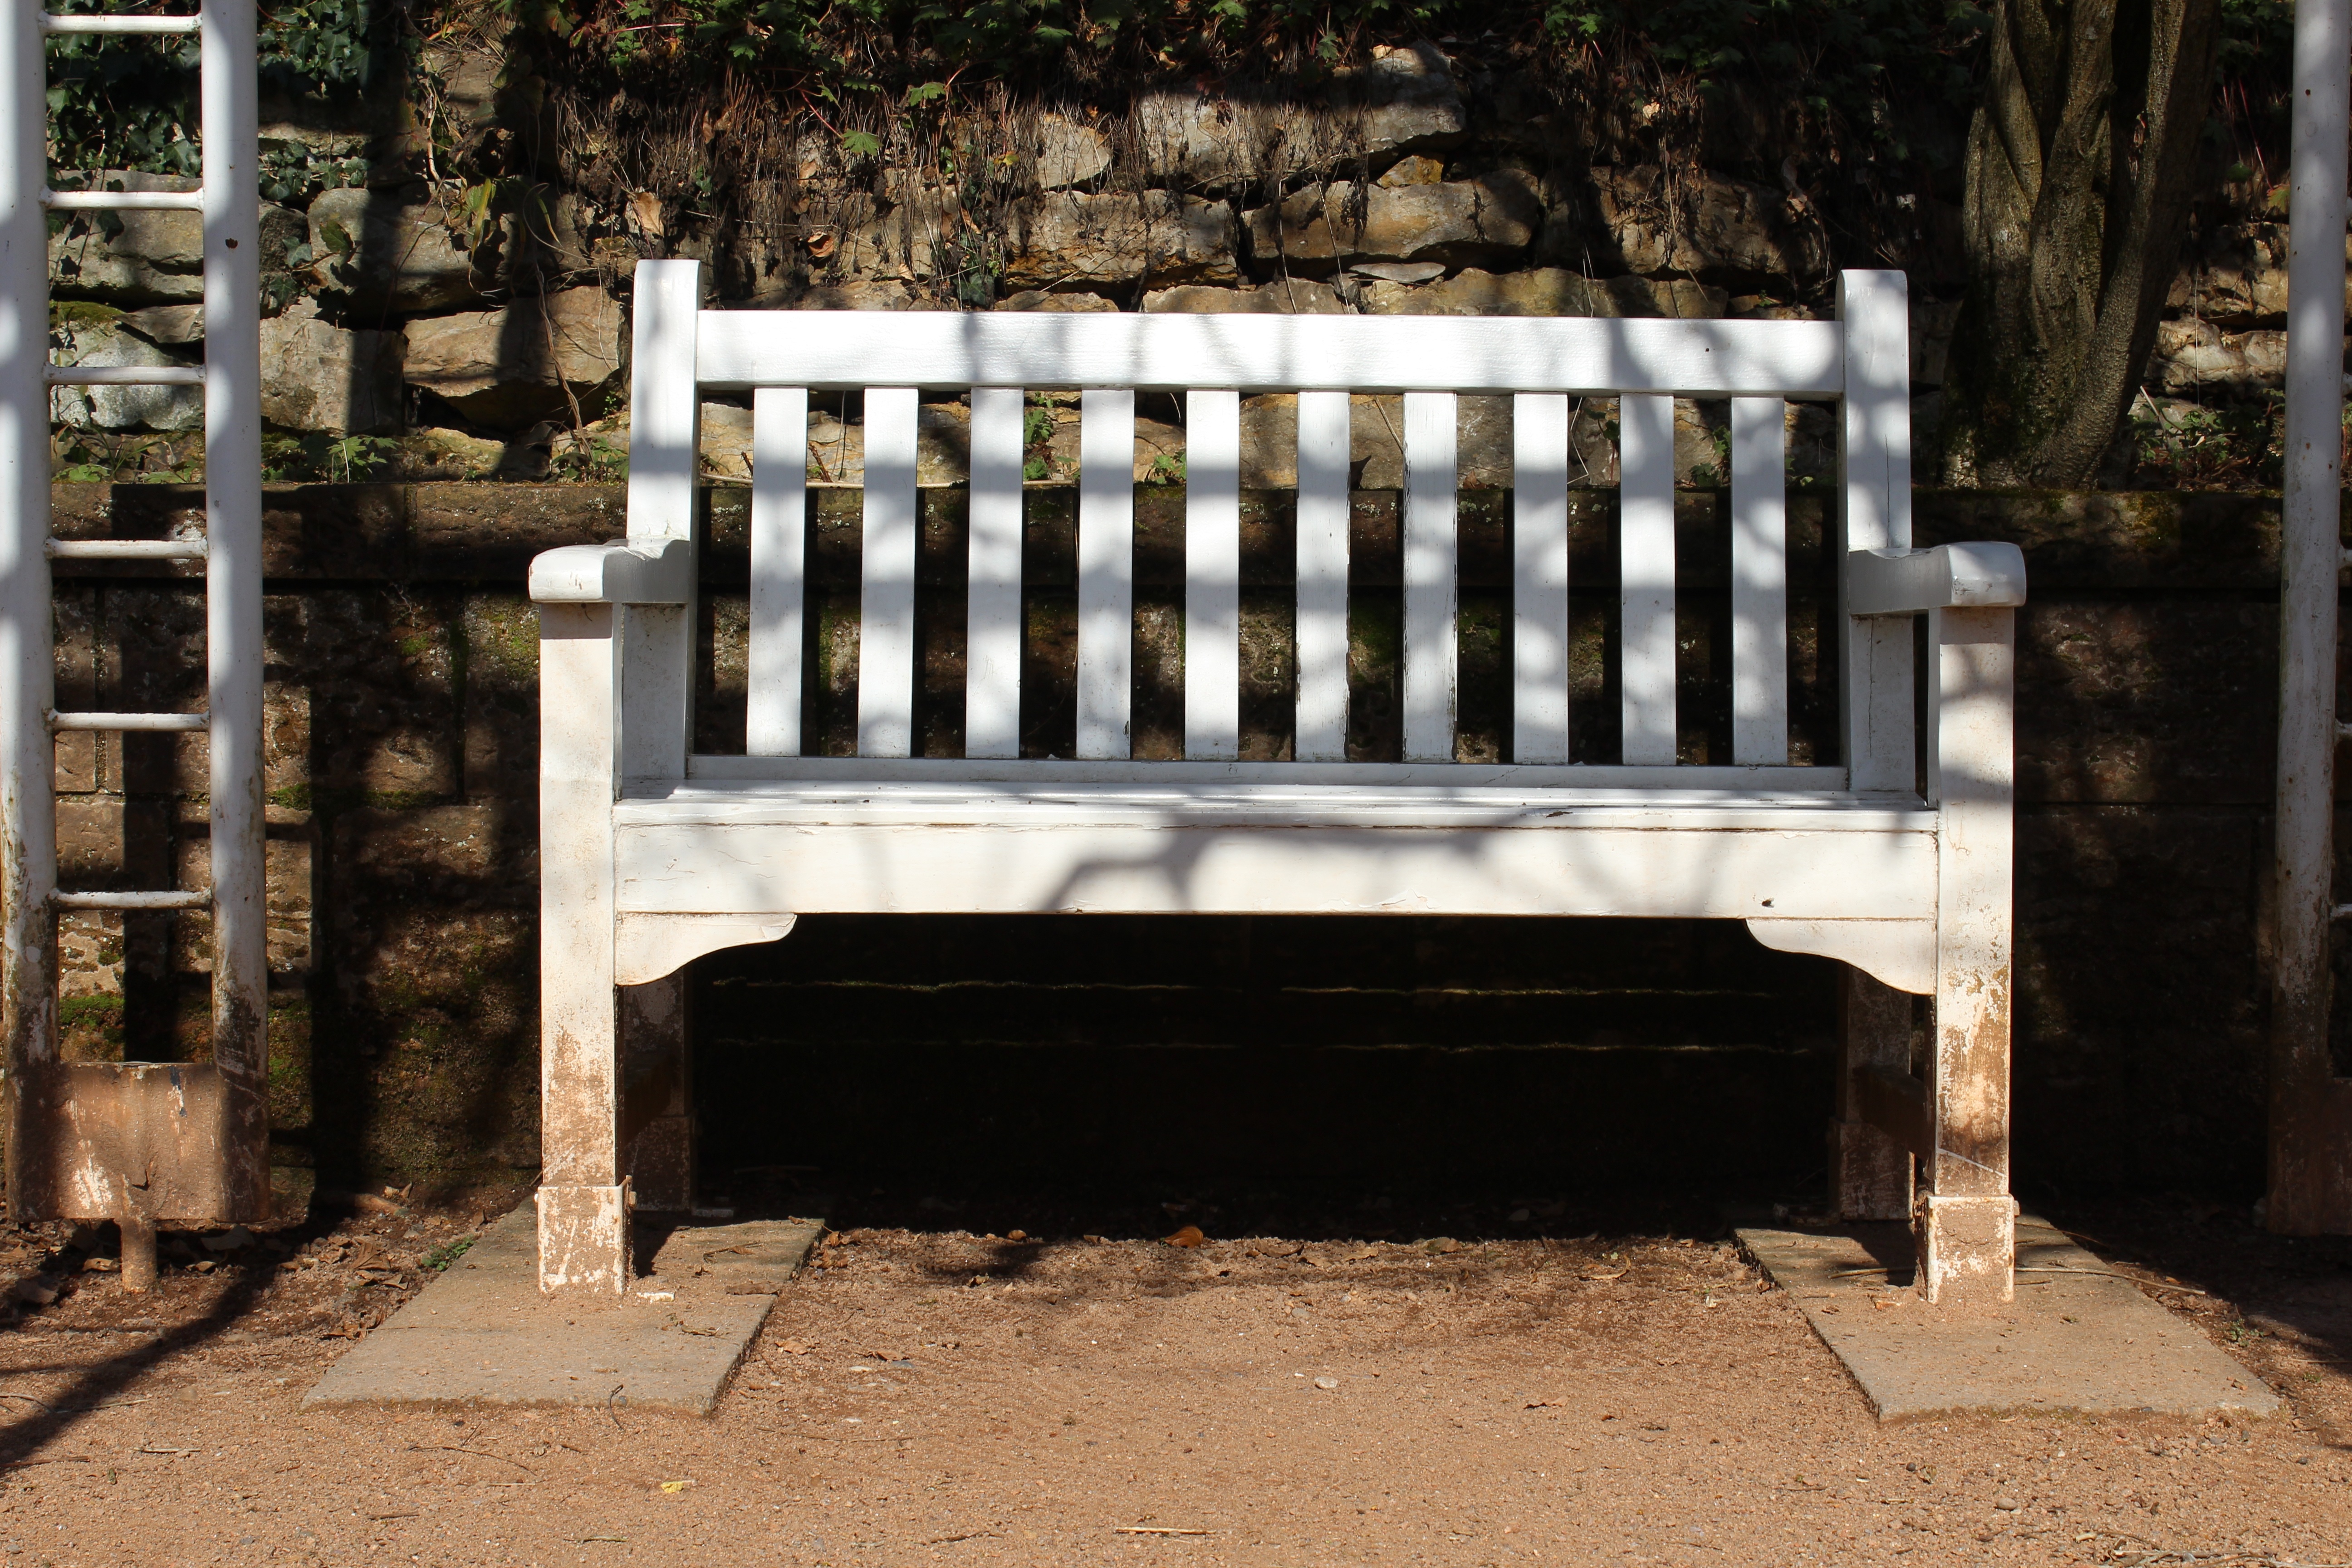
nature, wood, white, bench, chair, atmosphere, home, cottage, park, romantic, furniture, room, park bench, interior design, bank, iron, mood, seating furniture, early summer